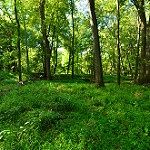
Label: forest